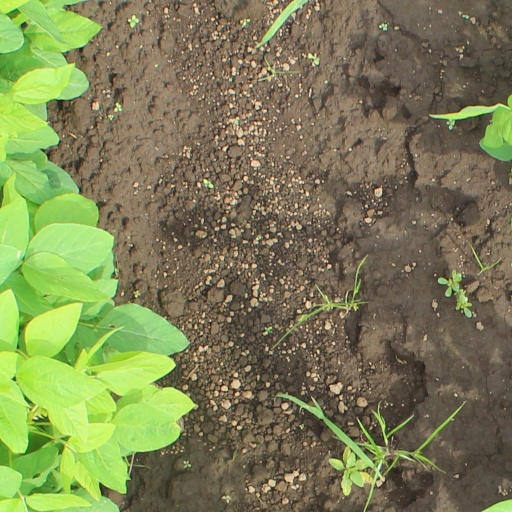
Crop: soybean